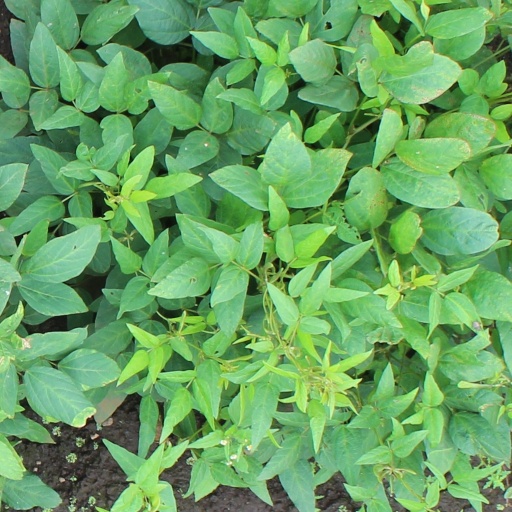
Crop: soybean